Joseph James DeAngelo

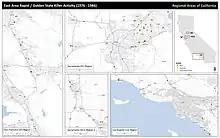
Map showing locations of attacks by region of the East Area Rapist in California

DNA evidence linked DeAngelo to eight murders in Goleta, Ventura, Dana Point, and Irvine; two other murders in Goleta, lacking DNA evidence, were linked by "modus operandi". DeAngelo pleaded guilty to three other murders: two in Rancho Cordova and one in Visalia. He also committed more than 50 known rapes in the California counties of Sacramento, Contra Costa, Stanislaus, San Joaquin, Alameda, Santa Clara, and Yolo; and he was linked to hundreds of incidents of thefts, burglaries, vandalism, peeping, stalking, and prowling.